BRDM-2

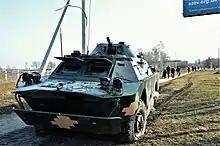
Knocked out Ukrainian BRDM-2 at Konotop, 25 February 2022

Poland bought 450 BRDM-2 armoured scout cars, 418 9P133 "Malyutka" and 9P148 "Konkurs" tank destroyers and 32 BRDM-2RS NBC reconnaissance vehicles in 1965. Later, Poland obtained some 9P31 Surface-to-air missile launchers. In 2004, the Polish Army operated 600 BRDM-2 armoured scout cars and vehicles based on it. Currently, the Polish Army operates 200 BRDM-2"s", 120 BRDM-2"s" modernized to BRDM-2M-96, BRDM-2M-96i, BRDM-2M-97 "Żbik-B" and BRDM-2M-98 "Żbik-A" level, 12 BRDM-2"s" modernized to BRDM-2M-96ik "Szakal" level, 100 9P133 "Malyutka" and 18 9P148 "Konkurs" tank destroyers, 12 BRDM-2RS NBC reconnaissance vehicles, an unknown number of 9K31 Strela-1 self-propelled surface-to-air missile launchers as well as BRDM-2 R-1A and BRDM-2 R-5 command vehicles. Also one BRDM-2 was modernized to BRDM-2M-96ik "Szakal Plus" level. All modernizations, conversions and serious repairs of Polish BRDM-2s are done by WZM in Siemianowice Śląskie. Modernized BRDM-2 armoured scout cars will serve with the Polish Army for at least a couple of years. The 9P133 "Malyutka" and 9P148 "Konkurs" tank destroyers, which are the basic equipment of anti-tank subunits of motorized brigades, are considered obsolete and therefore are to be replaced with ATGM launchers based on lighter vehicles, like the HMMWV, or heavier vehicles like the KTO Ryś APC or KTO Rosomak AMV.